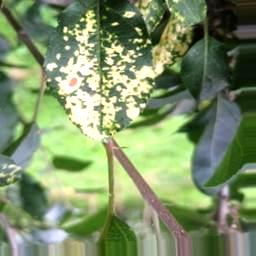
Label: Apple_Mosaic